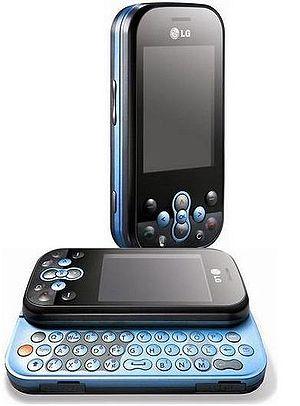
LG KS360 avec position coulissée